The Lives of the Saints (miniseries)

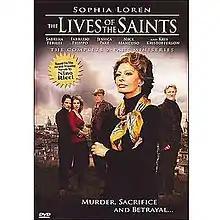

The Lives of the Saints is a 2004 TV miniseries directed by Jerry Ciccoritti, written by Malcolm MacRury, and based on the 1990 novel "Lives of the Saints", by Nino Ricci. The film stars Sophia Loren, Fab Filippo and Jessica Paré.